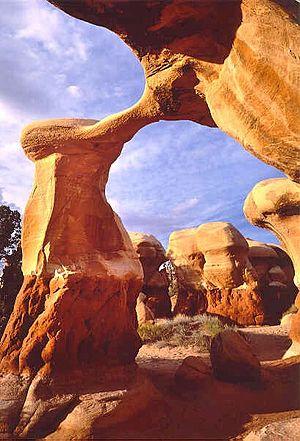
Le monument national de Grand Staircase-Escalante est un monument national américain qui s’étend sur une superficie de 7 689 km² au sud de l’État de Utah. Le monument se compose de trois régions géographiques principales : une partie du Grand Staircase, le plateau de Kaiparowits et le canyon de la rivière Escalante. C’est en 1996 que la zone fut déclarée monument national par le président Bill Clinton.